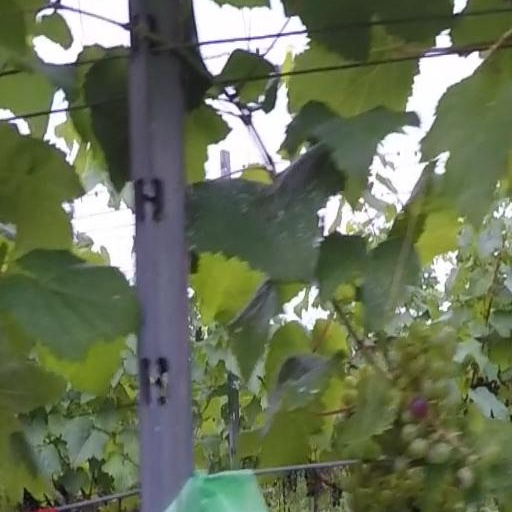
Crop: grape